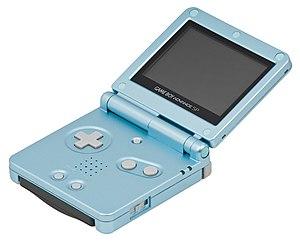
Cet article dresse la liste des jeux vidéo ayant été vendus dans le monde à plus d'un million d'exemplaires sur les différentes plateformes existantes.